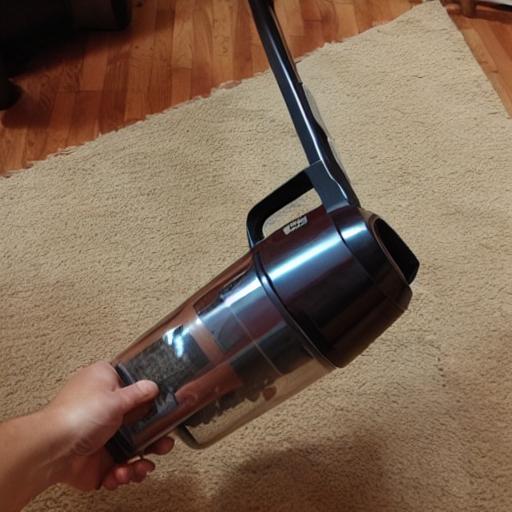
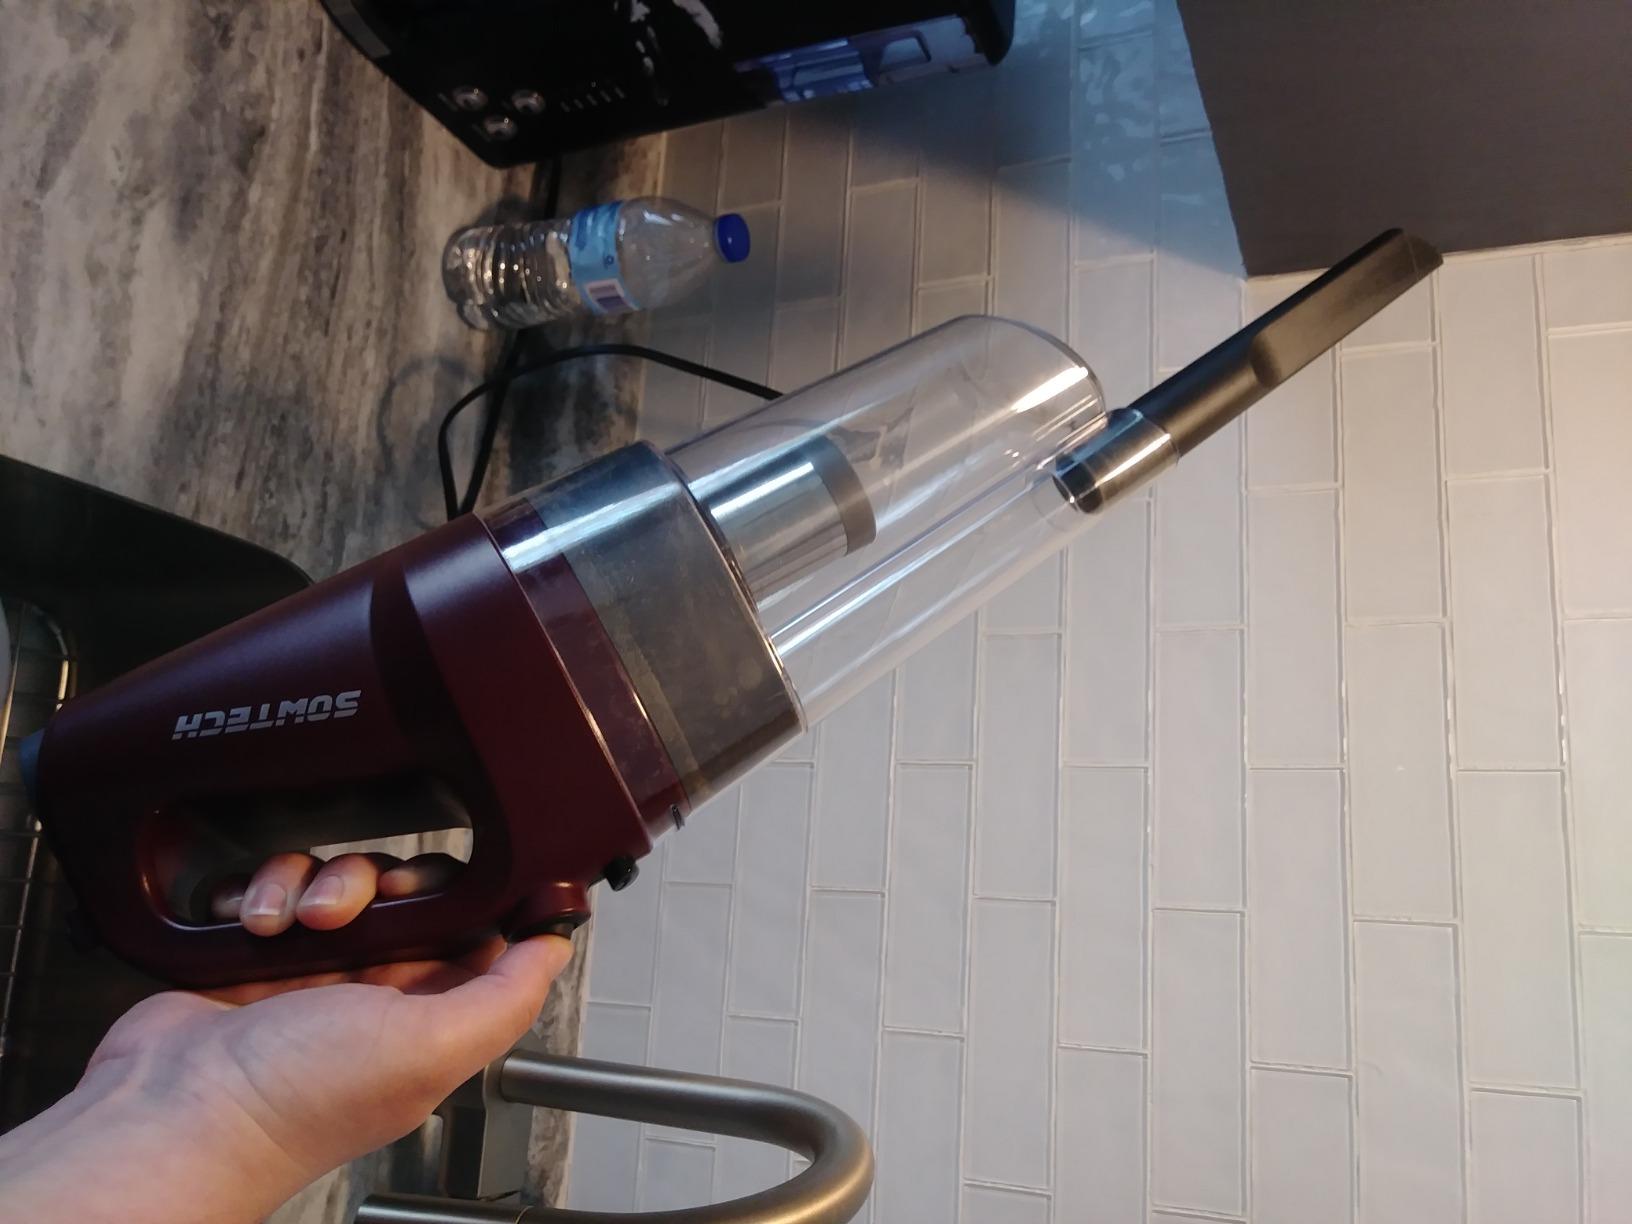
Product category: items_vacuum
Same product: no